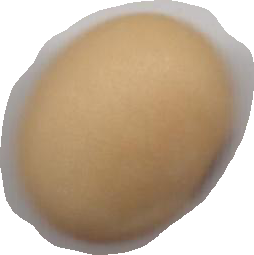
Variety: Anjasmoro